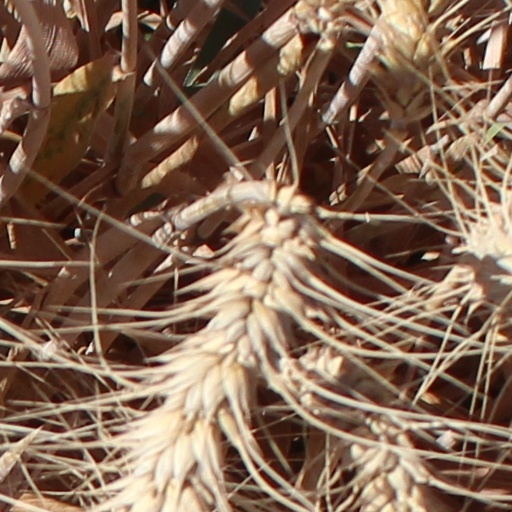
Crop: wheat